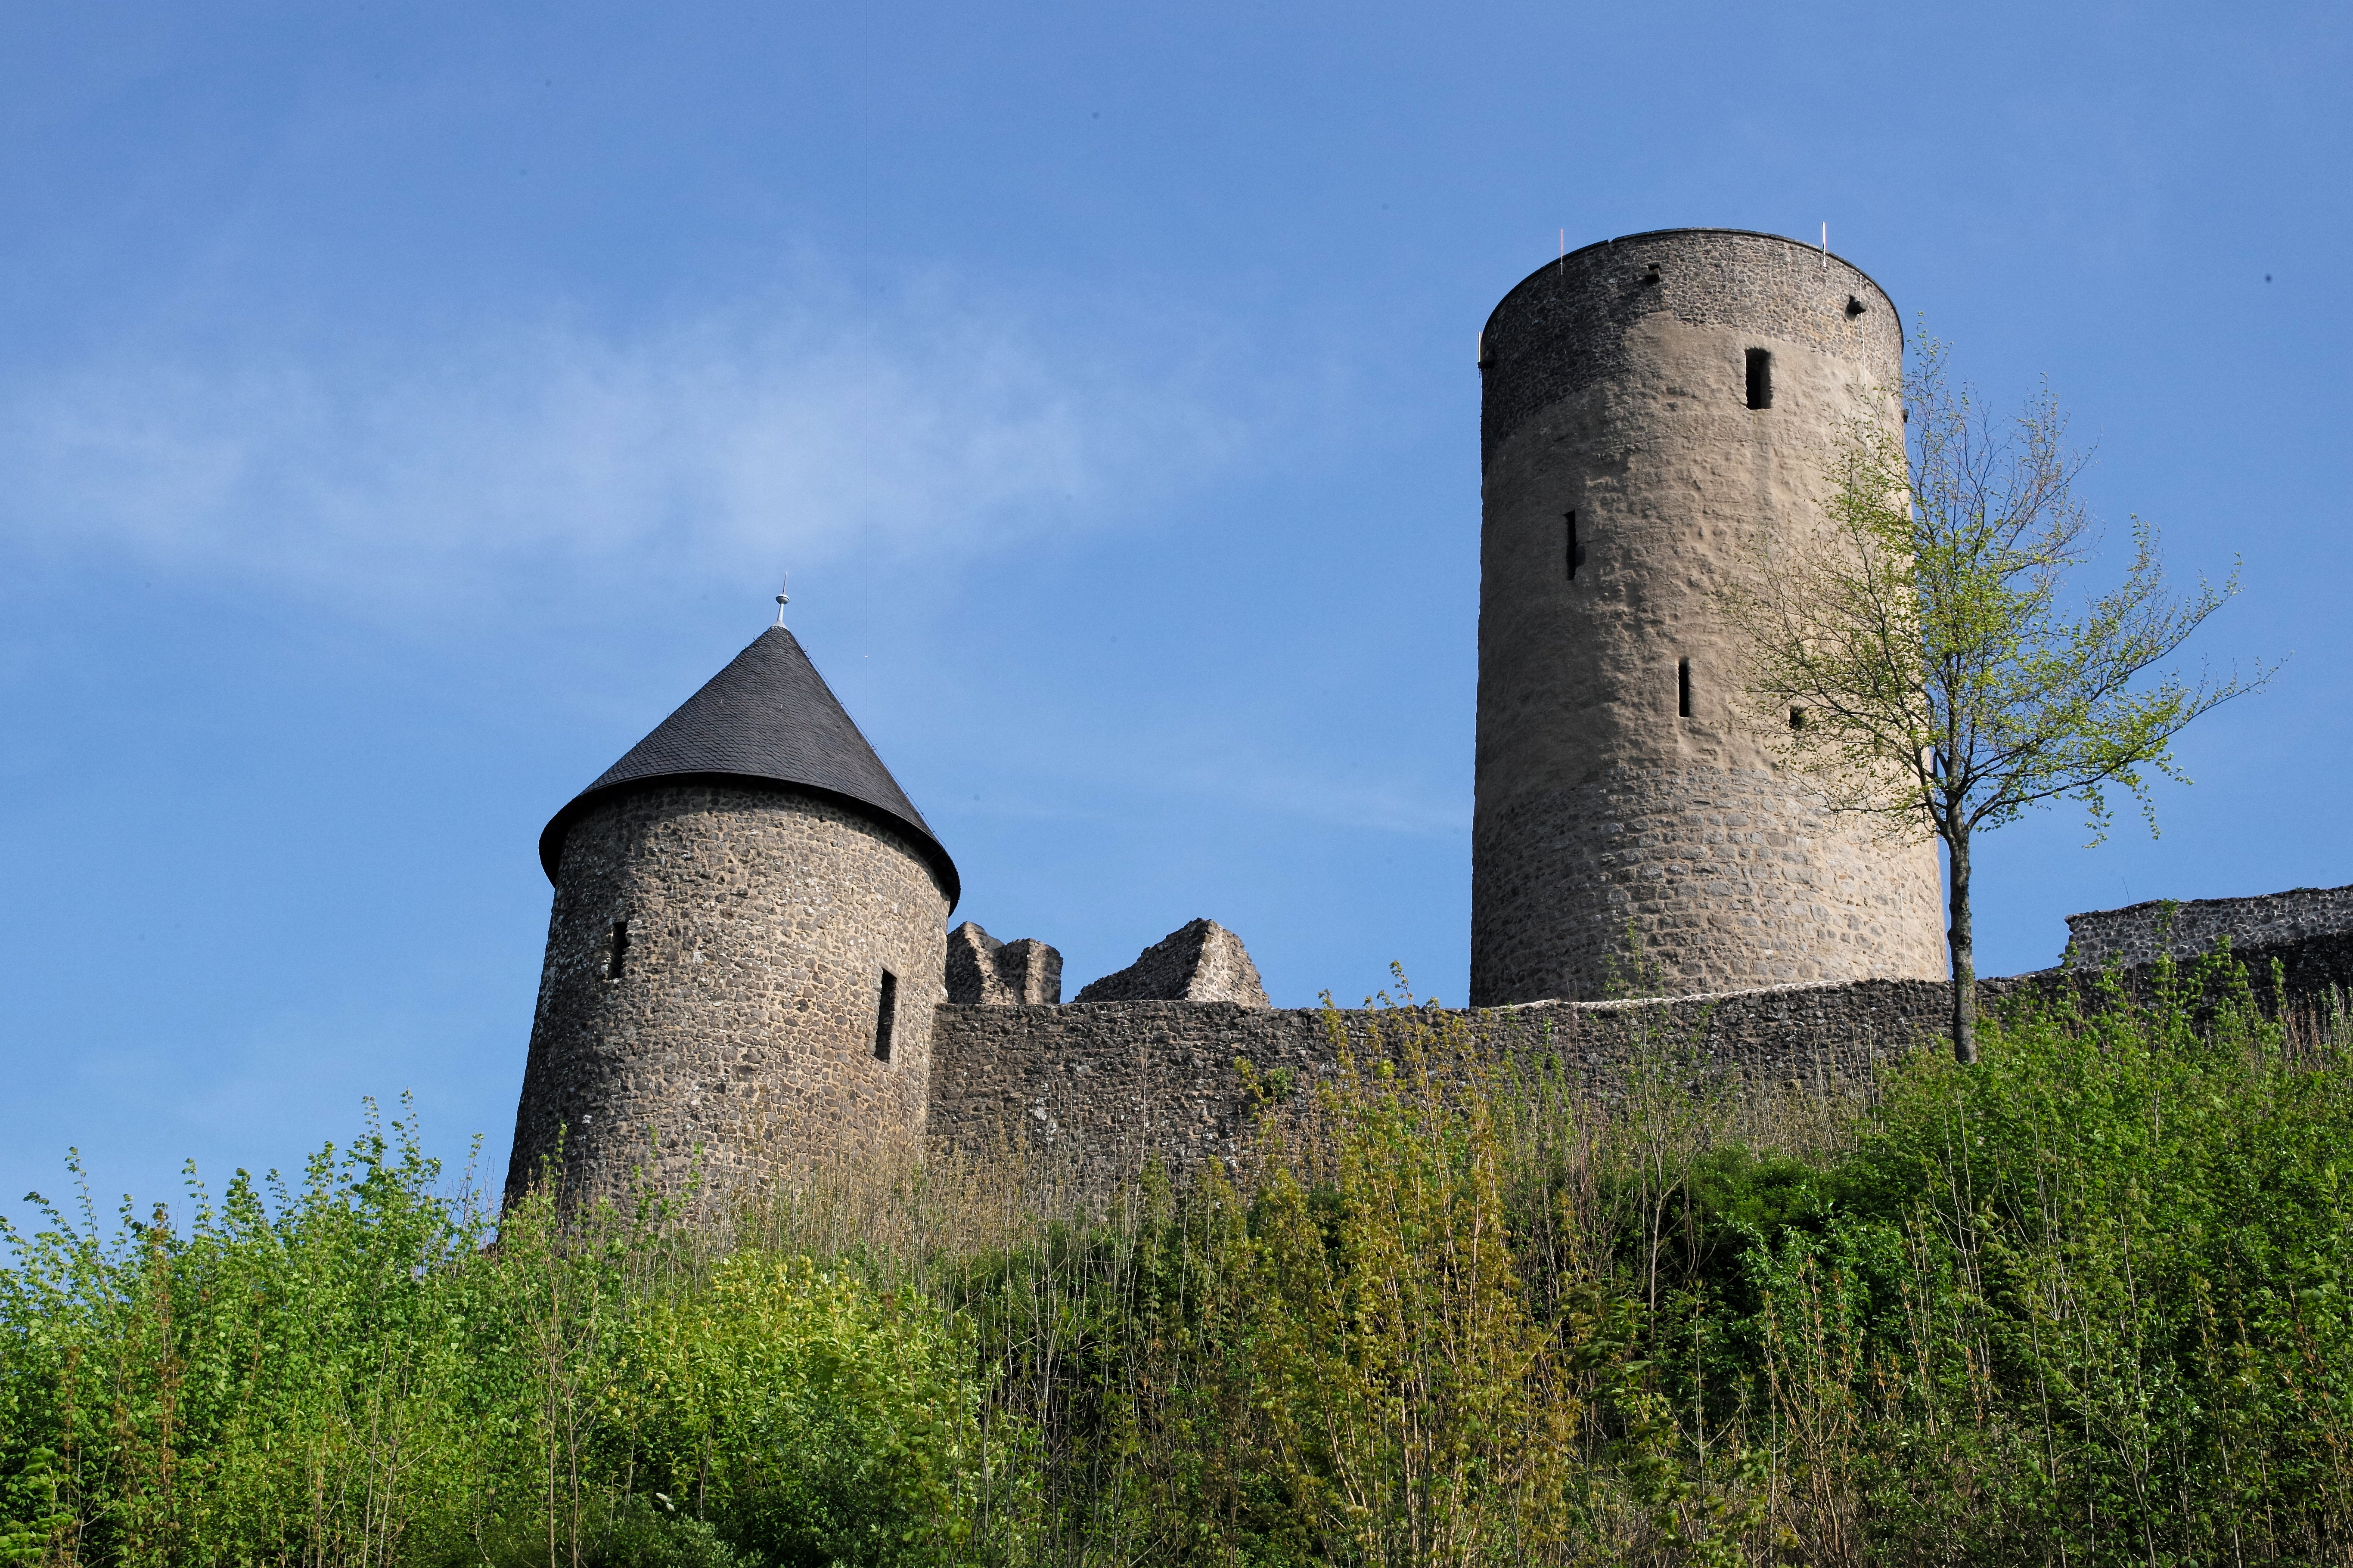
landscape, building, chateau, travel, europe, spring, tower, castle, fortification, ruin, sunny, hilltop, germany, eifel, nuerburg, rural area, historic site